Mammal

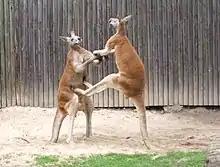
Red kangaroos "boxing" for dominance

Arboreal animals frequently have elongated limbs that help them cross gaps, reach fruit or other resources, test the firmness of support ahead and, in some cases, to brachiate (swing between trees). Many arboreal species, such as tree porcupines, silky anteaters, spider monkeys, and possums, use prehensile tails to grasp branches. In the spider monkey, the tip of the tail has either a bare patch or adhesive pad, which provides increased friction. Claws can be used to interact with rough substrates and reorient the direction of forces the animal applies. This is what allows squirrels to climb tree trunks that are so large to be essentially flat from the perspective of such a small animal. However, claws can interfere with an animal's ability to grasp very small branches, as they may wrap too far around and prick the animal's own paw. Frictional gripping is used by primates, relying upon hairless fingertips. Squeezing the branch between the fingertips generates frictional force that holds the animal's hand to the branch. However, this type of grip depends upon the angle of the frictional force, thus upon the diameter of the branch, with larger branches resulting in reduced gripping ability. To control descent, especially down large diameter branches, some arboreal animals such as squirrels have evolved highly mobile ankle joints that permit rotating the foot into a 'reversed' posture. This allows the claws to hook into the rough surface of the bark, opposing the force of gravity. Small size provides many advantages to arboreal species: such as increasing the relative size of branches to the animal, lower center of mass, increased stability, lower mass (allowing movement on smaller branches) and the ability to move through more cluttered habitat. Size relating to weight affects gliding animals such as the sugar glider. Some species of primate, bat and all species of sloth achieve passive stability by hanging beneath the branch. Both pitching and tipping become irrelevant, as the only method of failure would be losing their grip.